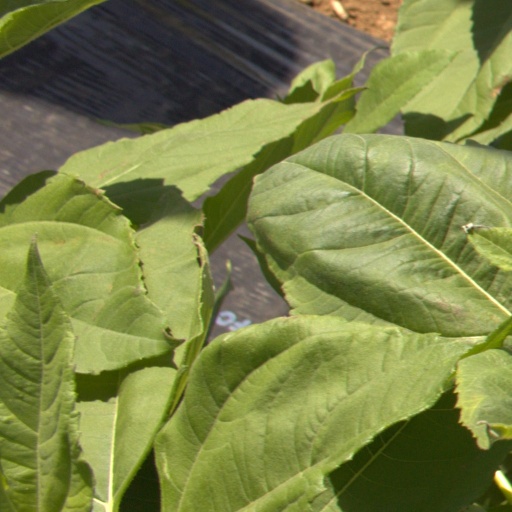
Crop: Jerusalem artichoke